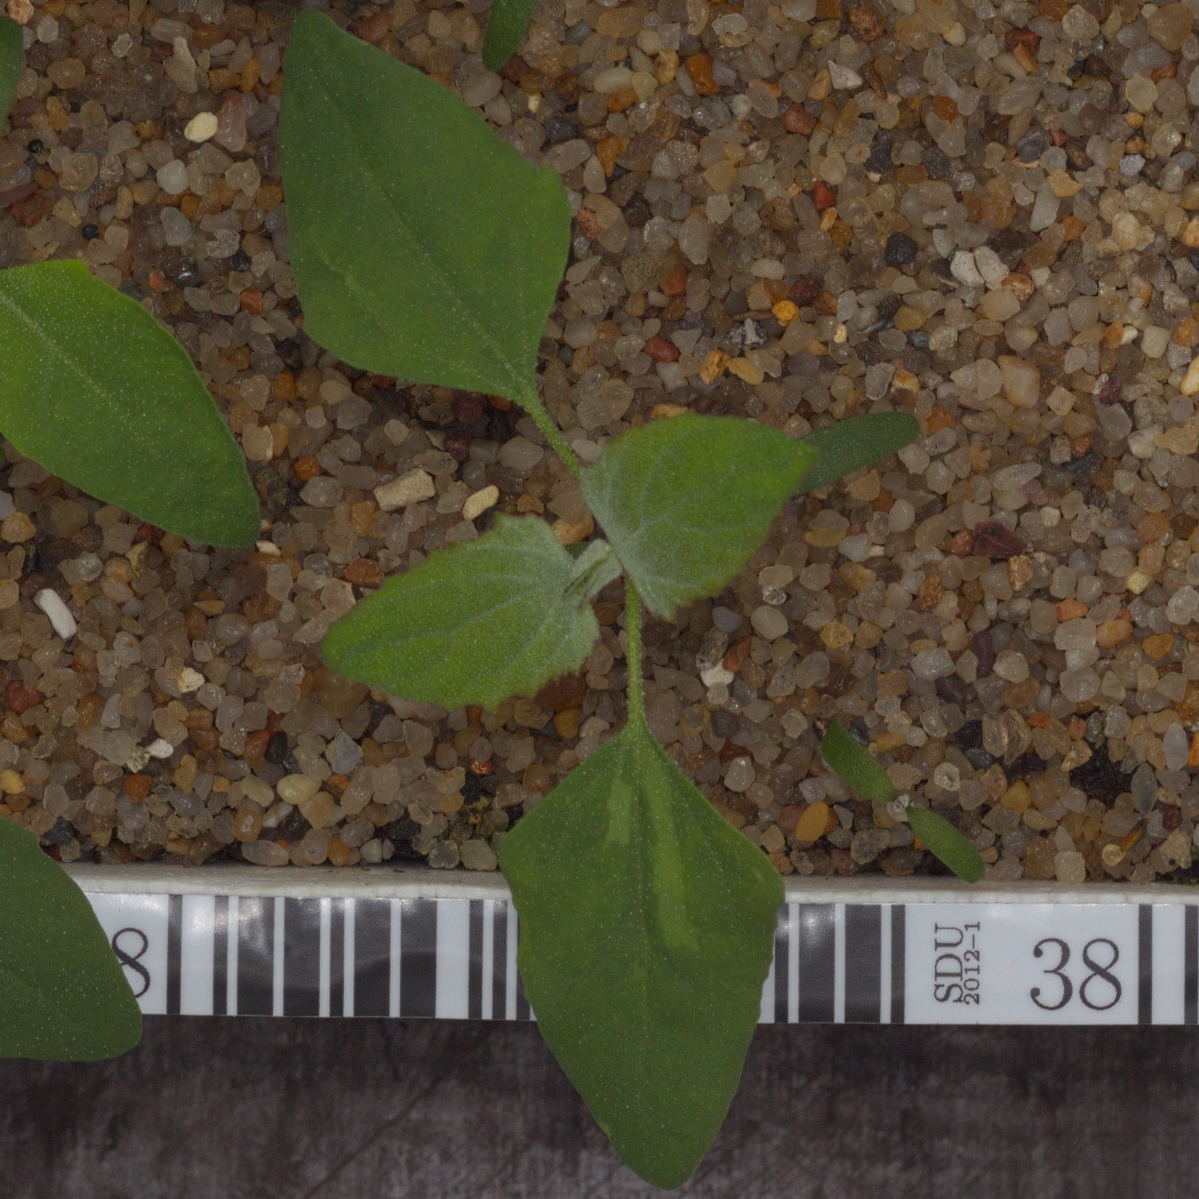
Label: fat_hen